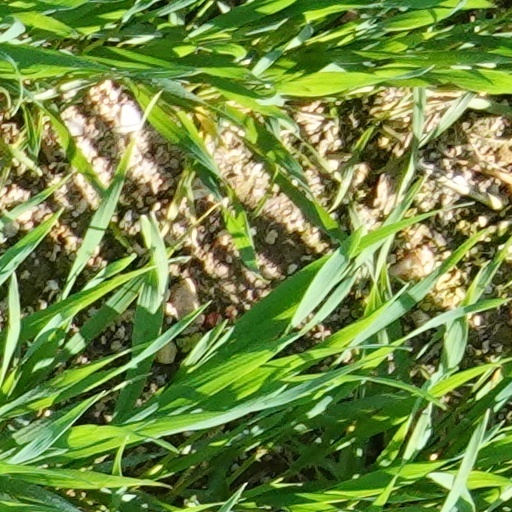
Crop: wheat